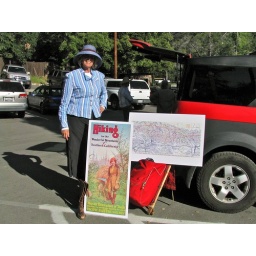
Johanne Larson standing beside billboard signs prepared by Peter Ireland at Chantry Flat.